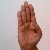
The image shows a hand gesture representing the letter 'B' in Indian Sign Language.